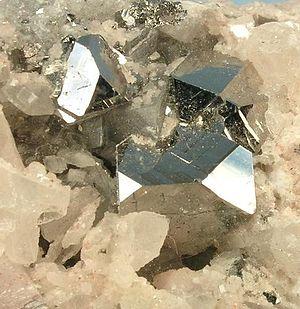
L'arc lufilien est l'une des ceintures orogéniques d'Afrique australe qui se sont formées durant l'orogenèse panafricaine, une étape de la formation du supercontinent du Gondwana. Il traverse la partie orientale de l'Angola, la province du Katanga en République démocratique du Congo et le nord-ouest de la Zambie.